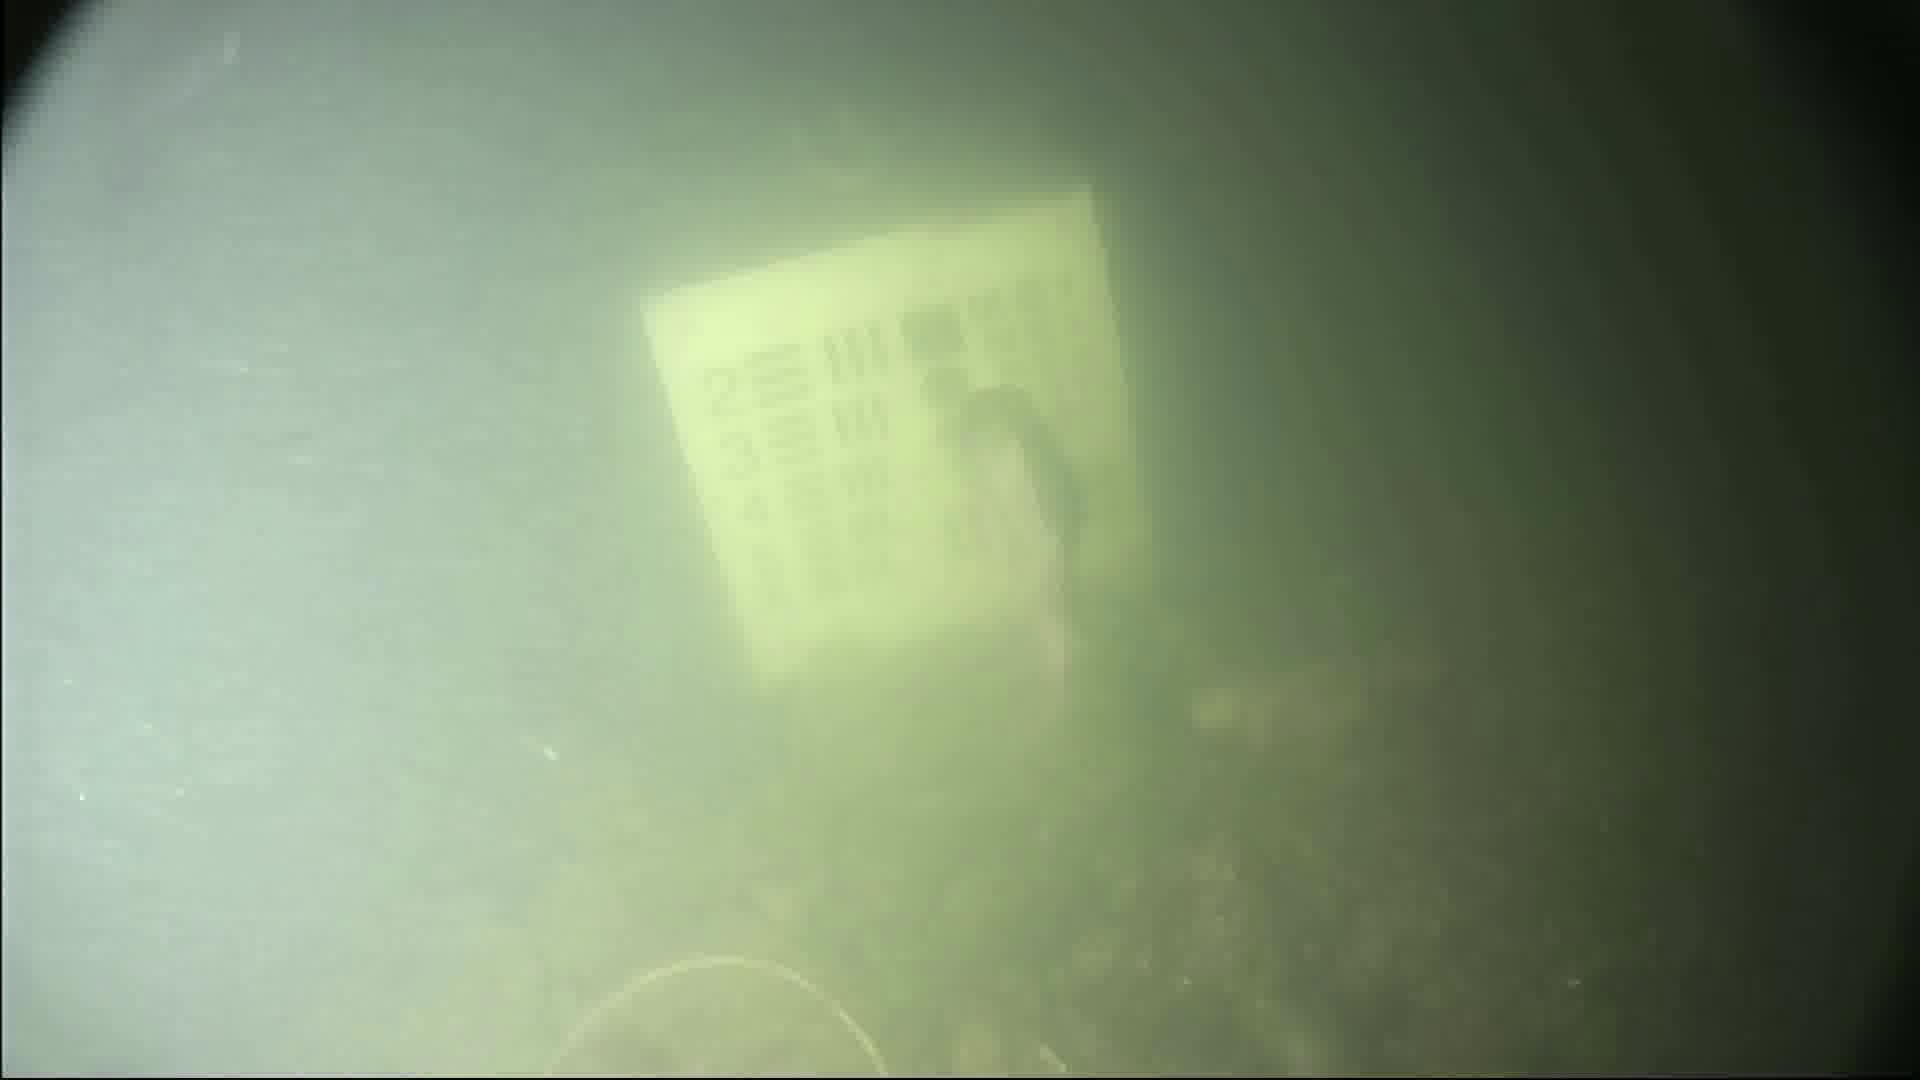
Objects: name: fish